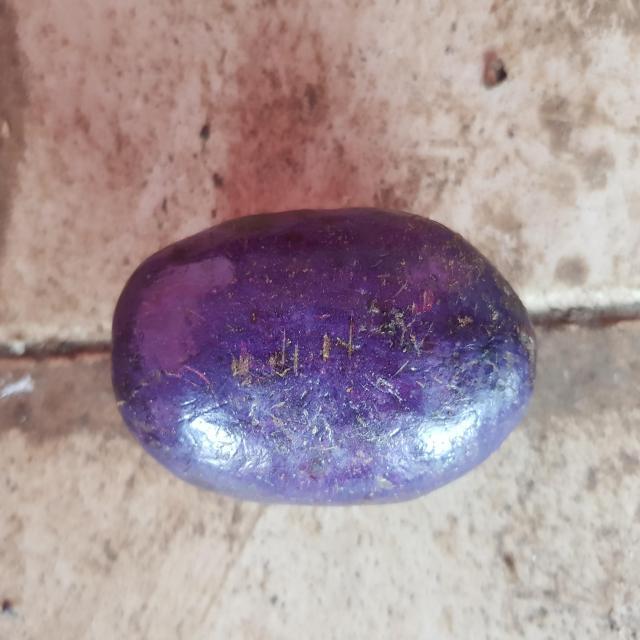
Plum grade: unaffected